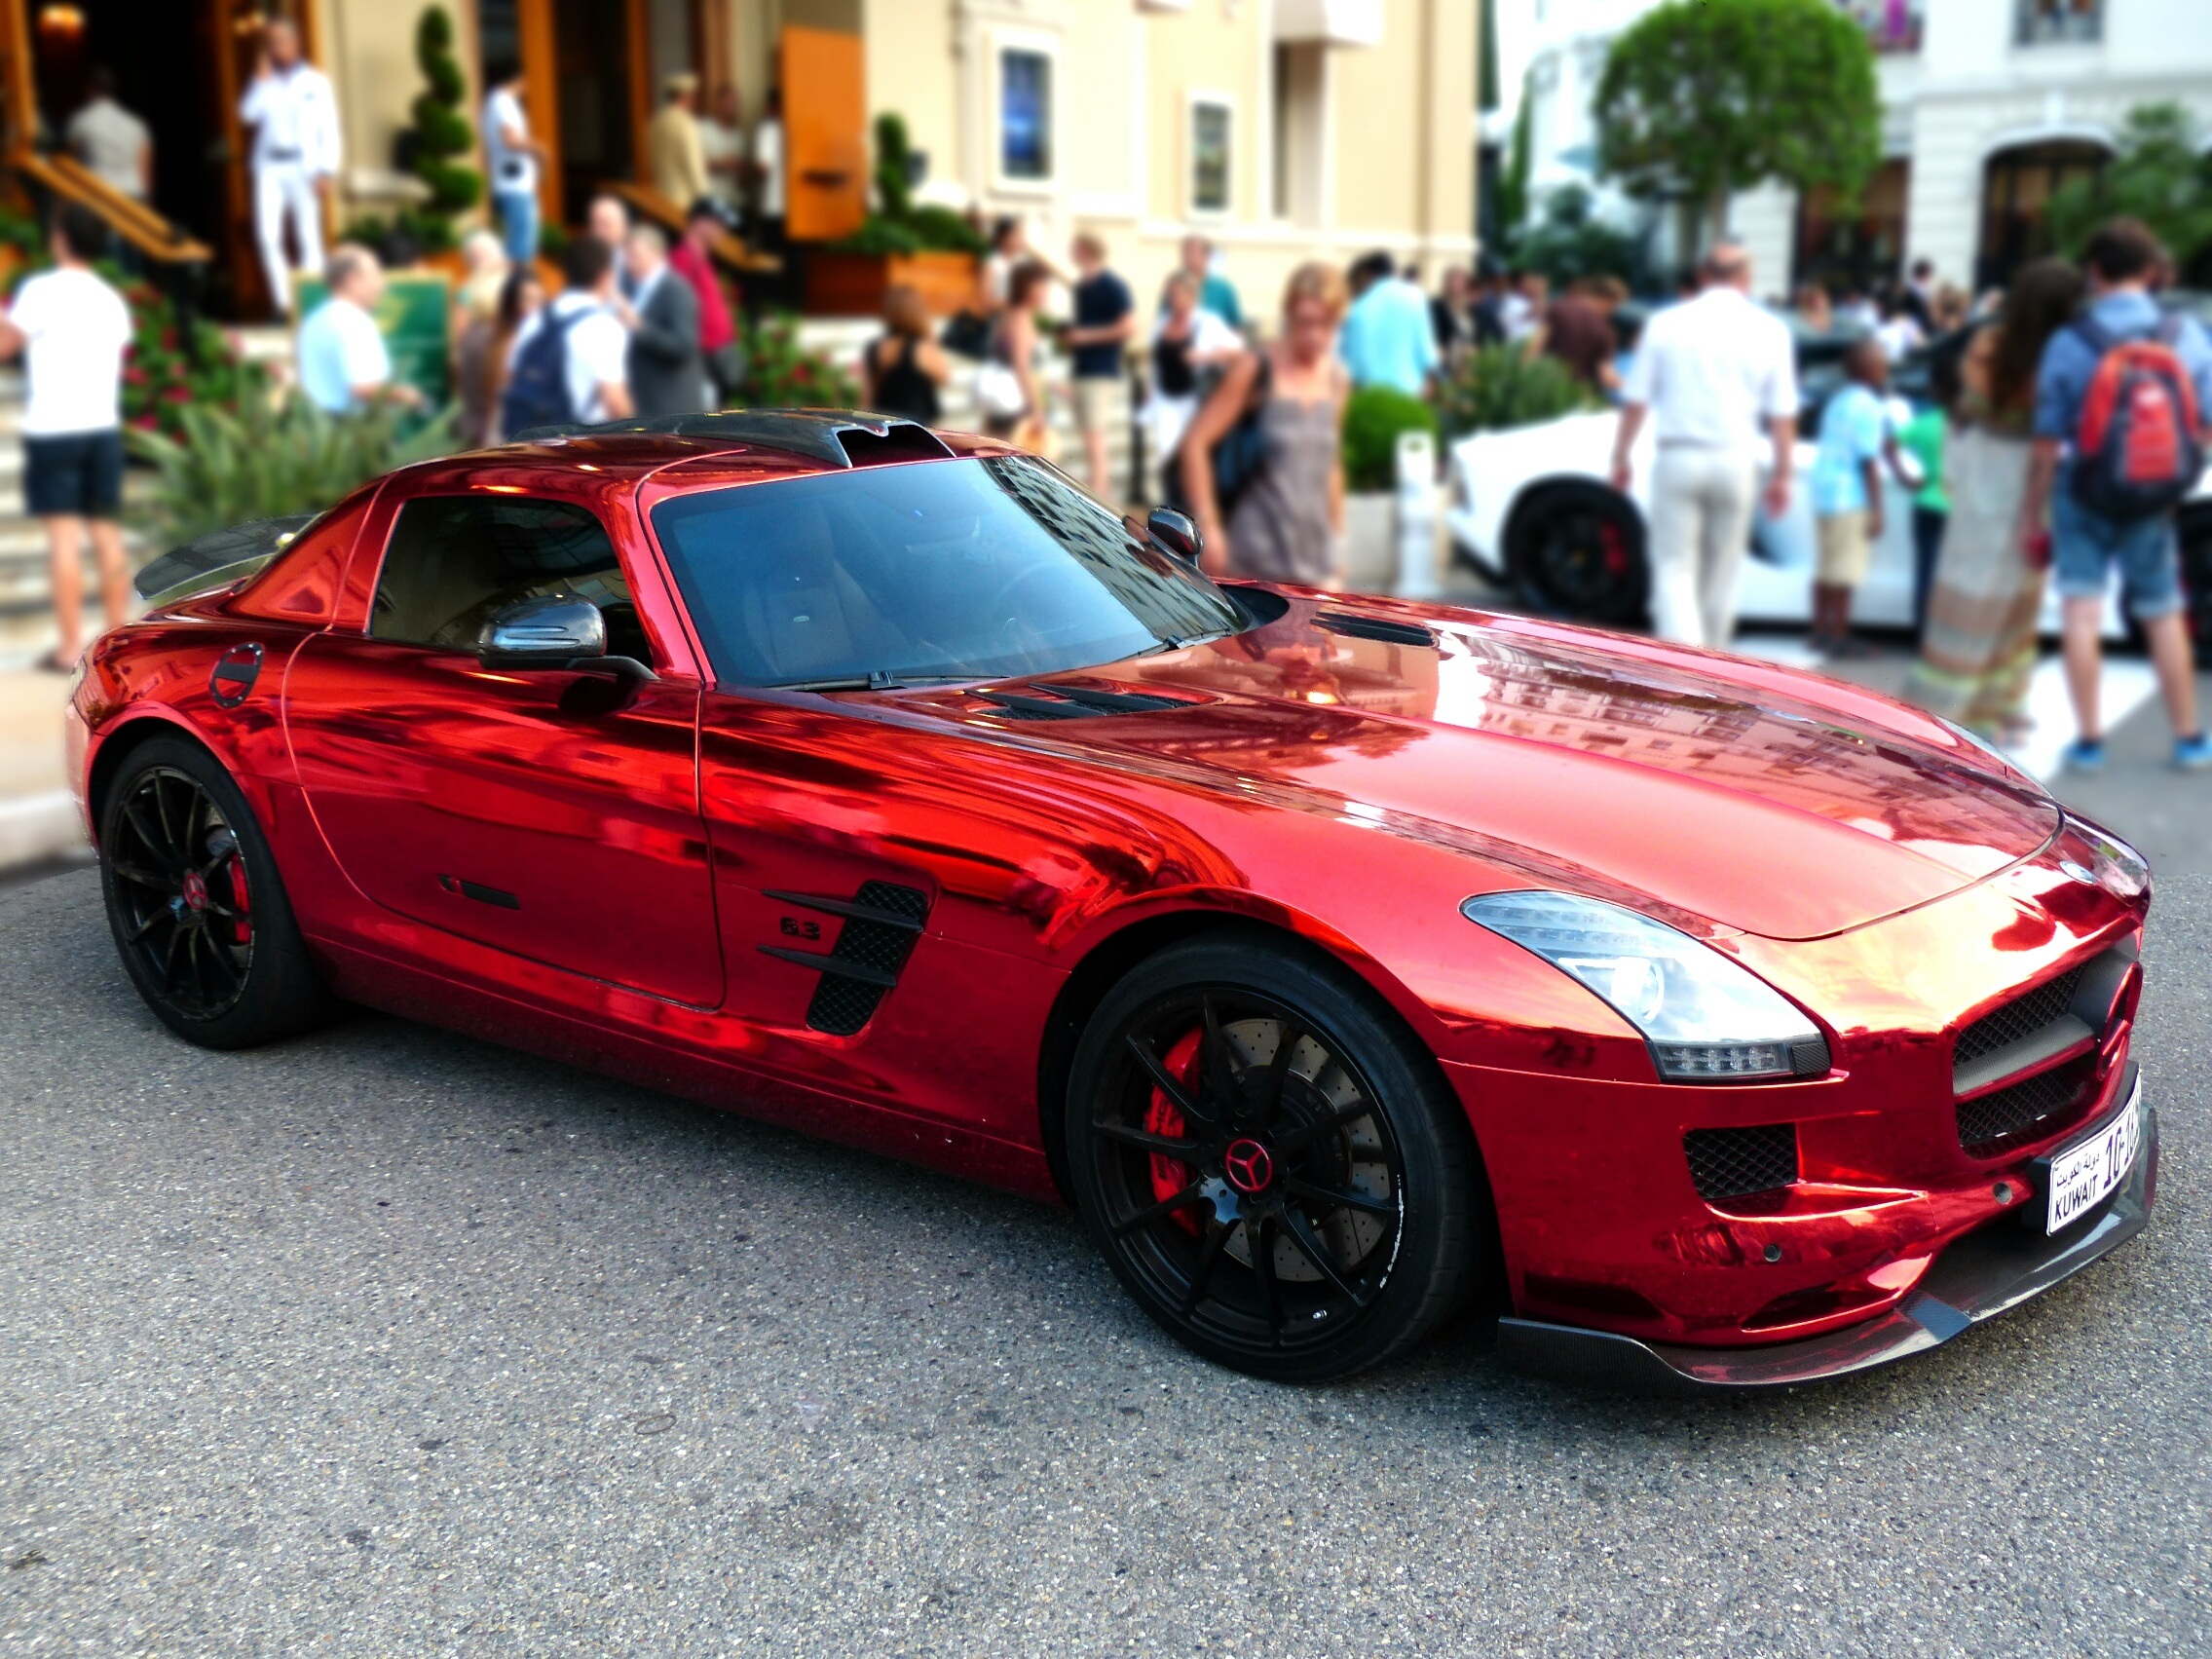
blur, street, car, wheel, pavement, reflection, red, vehicle, show, sports car, supercar, luxury, coupe, exhibition, fast, shiny, noon, mercedes benz, metallic, aerodynamic, car show, land vehicle, mercedes sls, mercedes benz sls amg, automobile make, automotive exterior, automotive design, luxury vehicle, performance car, royalty free images, engineering design